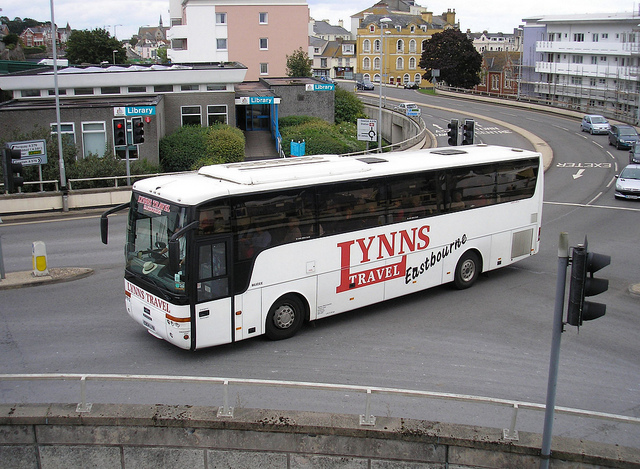
A white bus turning on street next to a building.

White bus on road with writing "Lynns Travel"

A bus making a turn at a round about.

travel bus full of people, making a turn, heading somewhere

A tour bus driving down a busy street.